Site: brandenburg
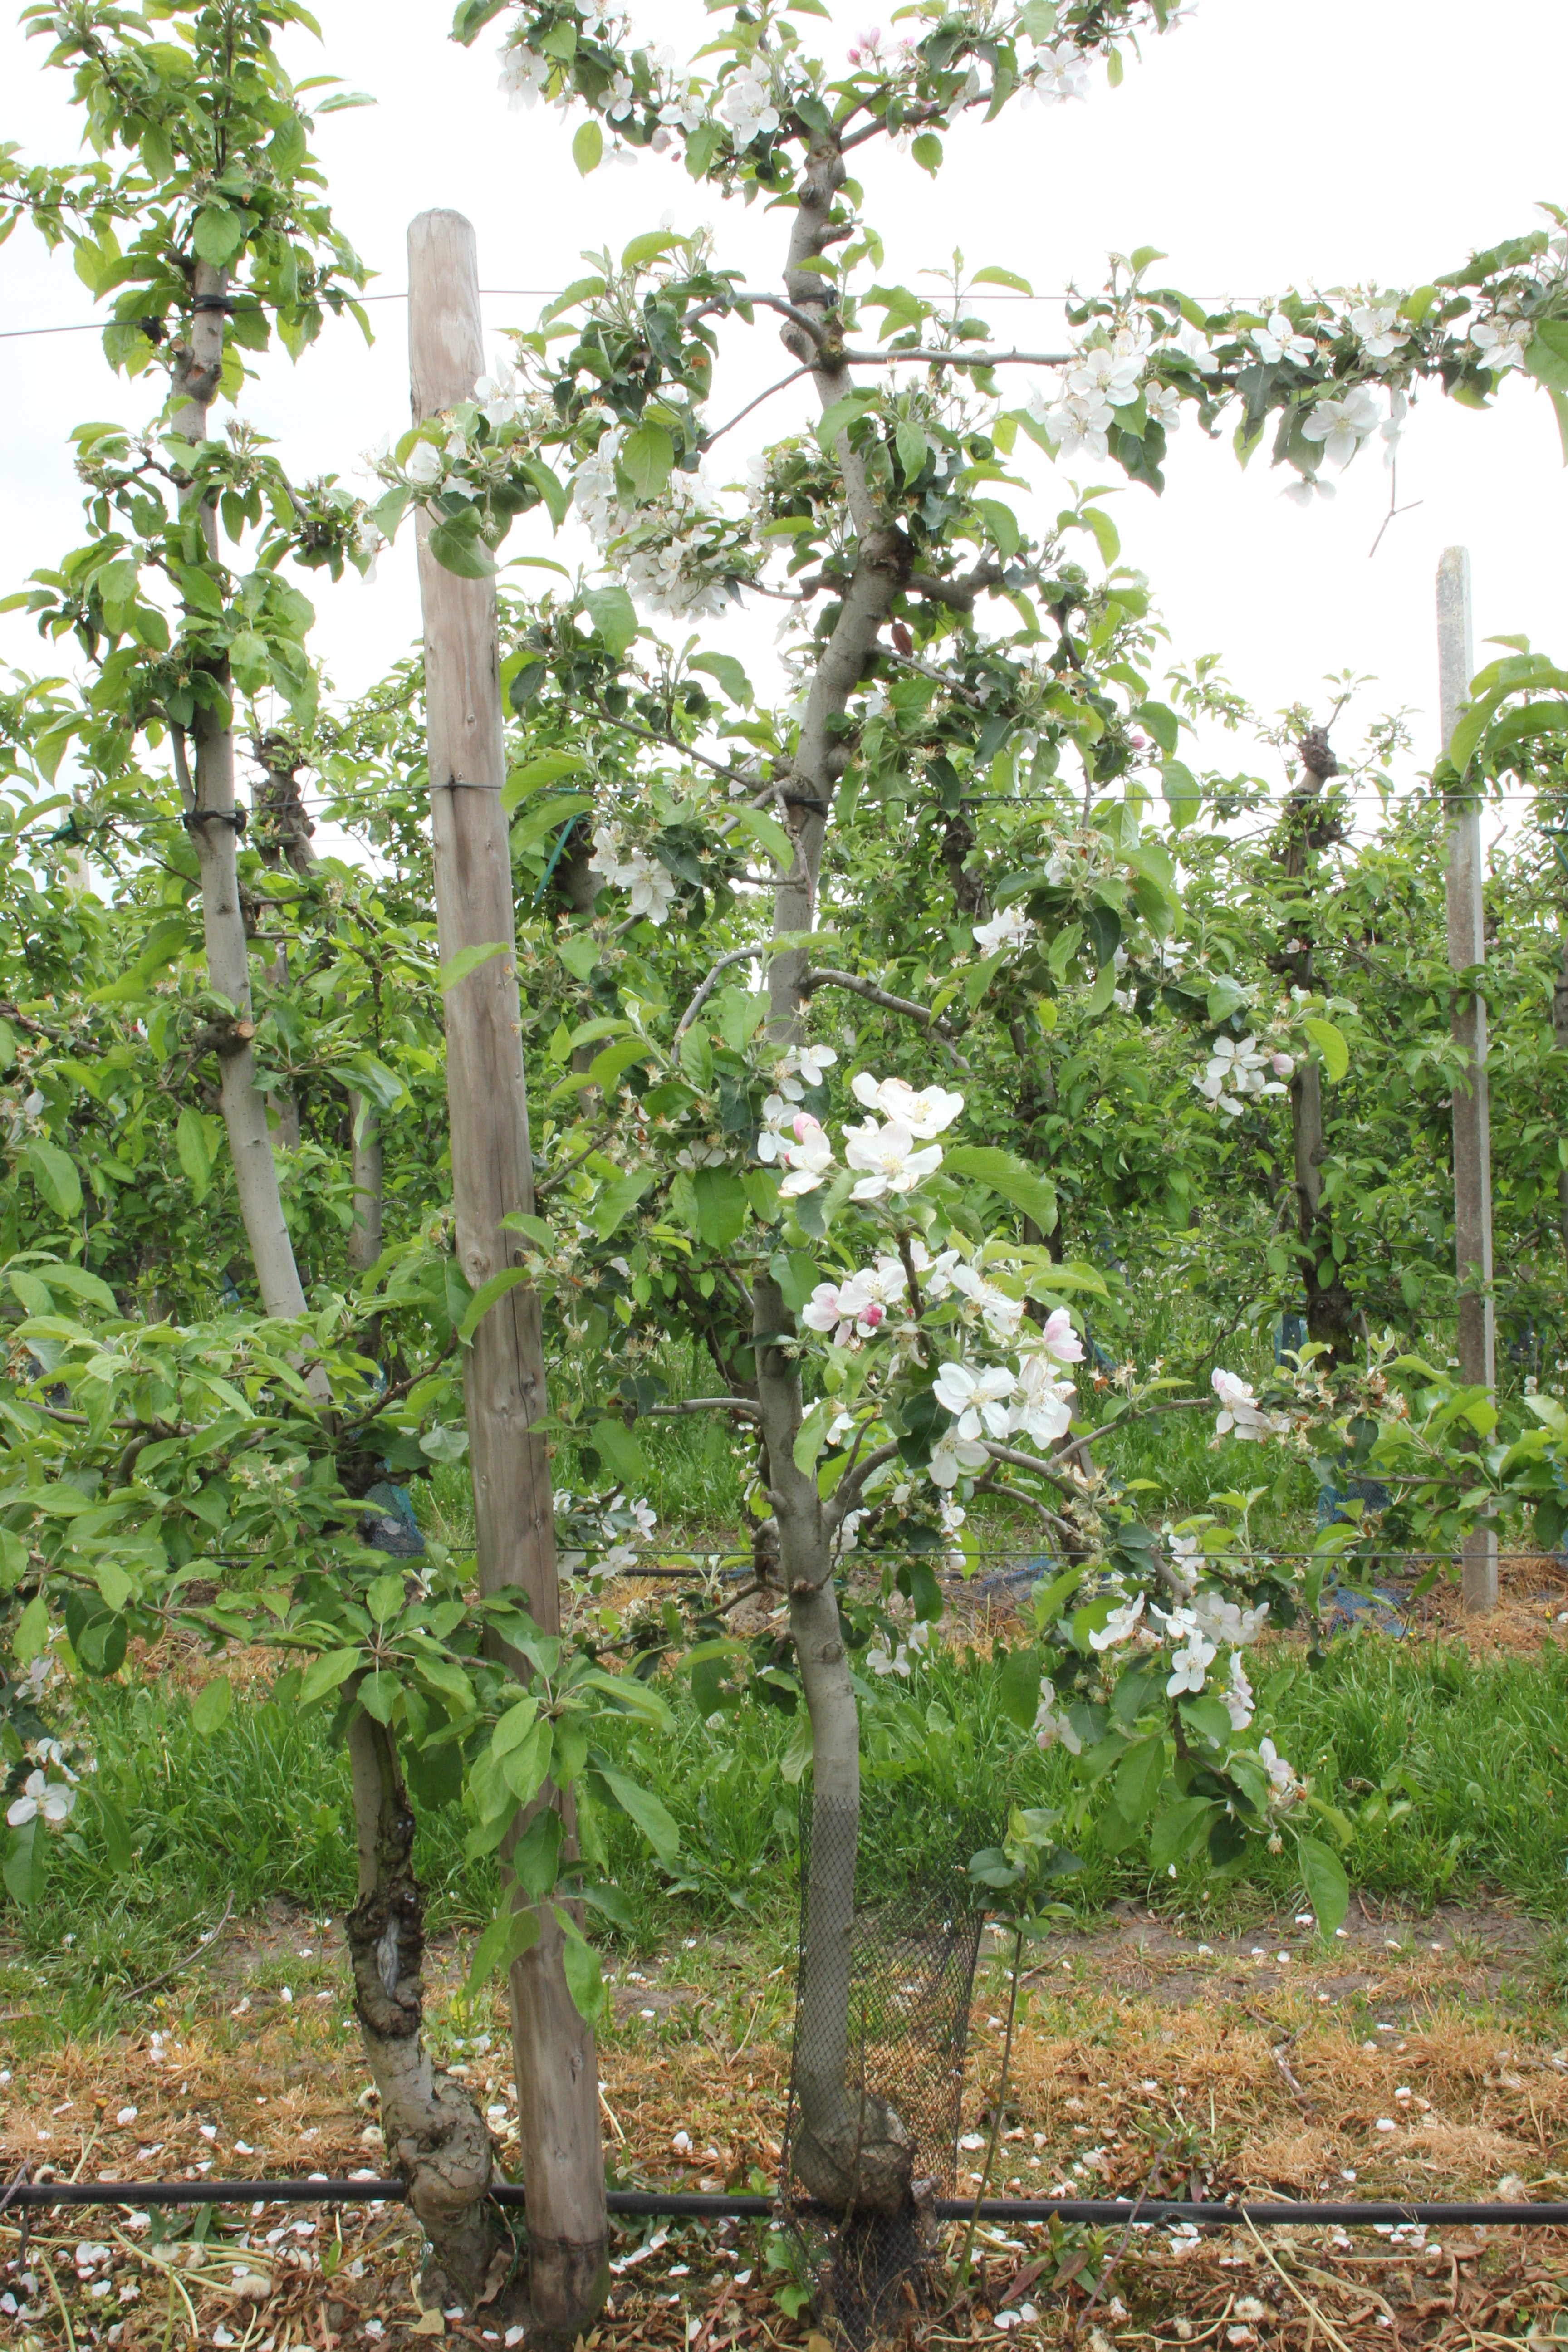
Growth stage (BBCH 67): Flowering